1977 Memorial Cup

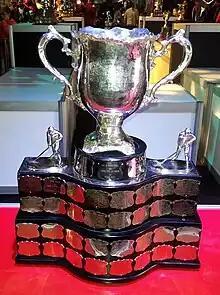
Silver bowl trophy with two large handles, mounted on a wide black plinth engraved with team names on silver plates.

The 1977 Memorial Cup occurred May 8–14 at the Pacific Coliseum in Vancouver, British Columbia. It was the 59th annual Memorial Cup competition and determined the major junior ice hockey champion of the Canadian Hockey League (CHL). Participating teams were the winners of the Ontario Major Junior Hockey League, Quebec Major Junior Hockey League and Western Hockey League which were the Ottawa 67's, Sherbrooke Castors and New Westminster Bruins. New Westminster won their first Memorial Cup, defeating Ottawa in the final game.